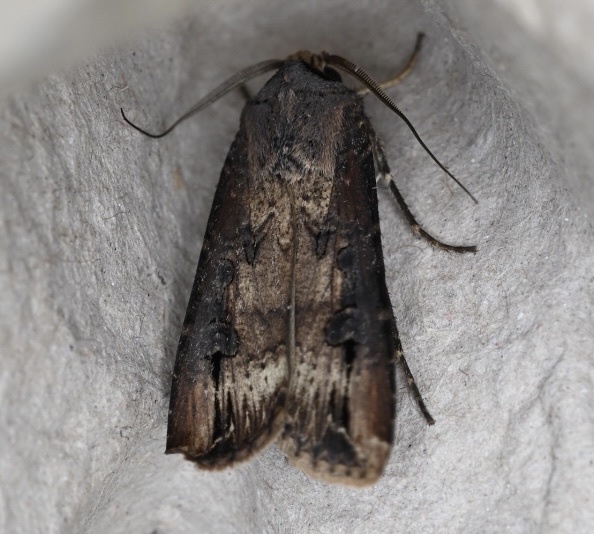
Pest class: cutworms